Gopo's Little Man

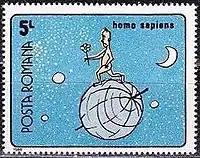
"Homo Sapiens"

Gopo's Little Man (Romanian: "Omulețul lui Gopo") is a humanoid character that appears in most of Ion Popescu-Gopo's animation films.